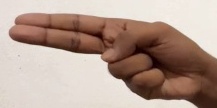
ASL sign: H